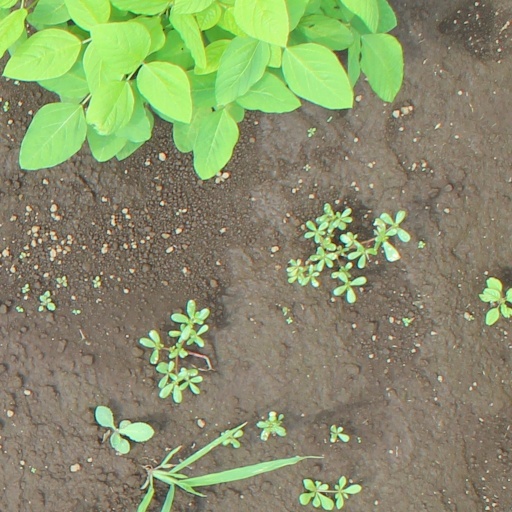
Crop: soybean